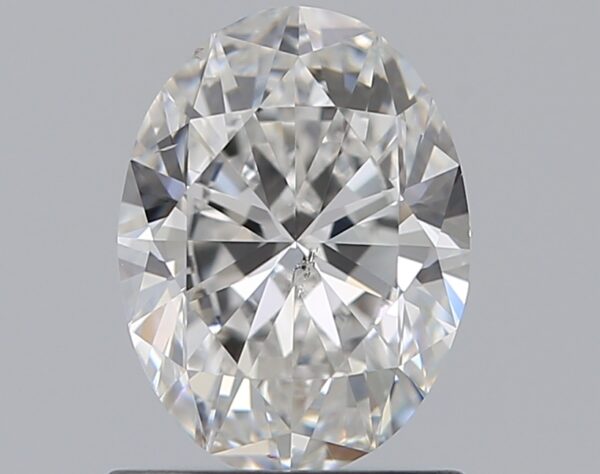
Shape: oval
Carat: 0.87
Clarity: SI1
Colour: E
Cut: EX
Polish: EX
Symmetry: VG
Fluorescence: N
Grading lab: GIA
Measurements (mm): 7.29 x 5.43 x 3.34